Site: brandenburg
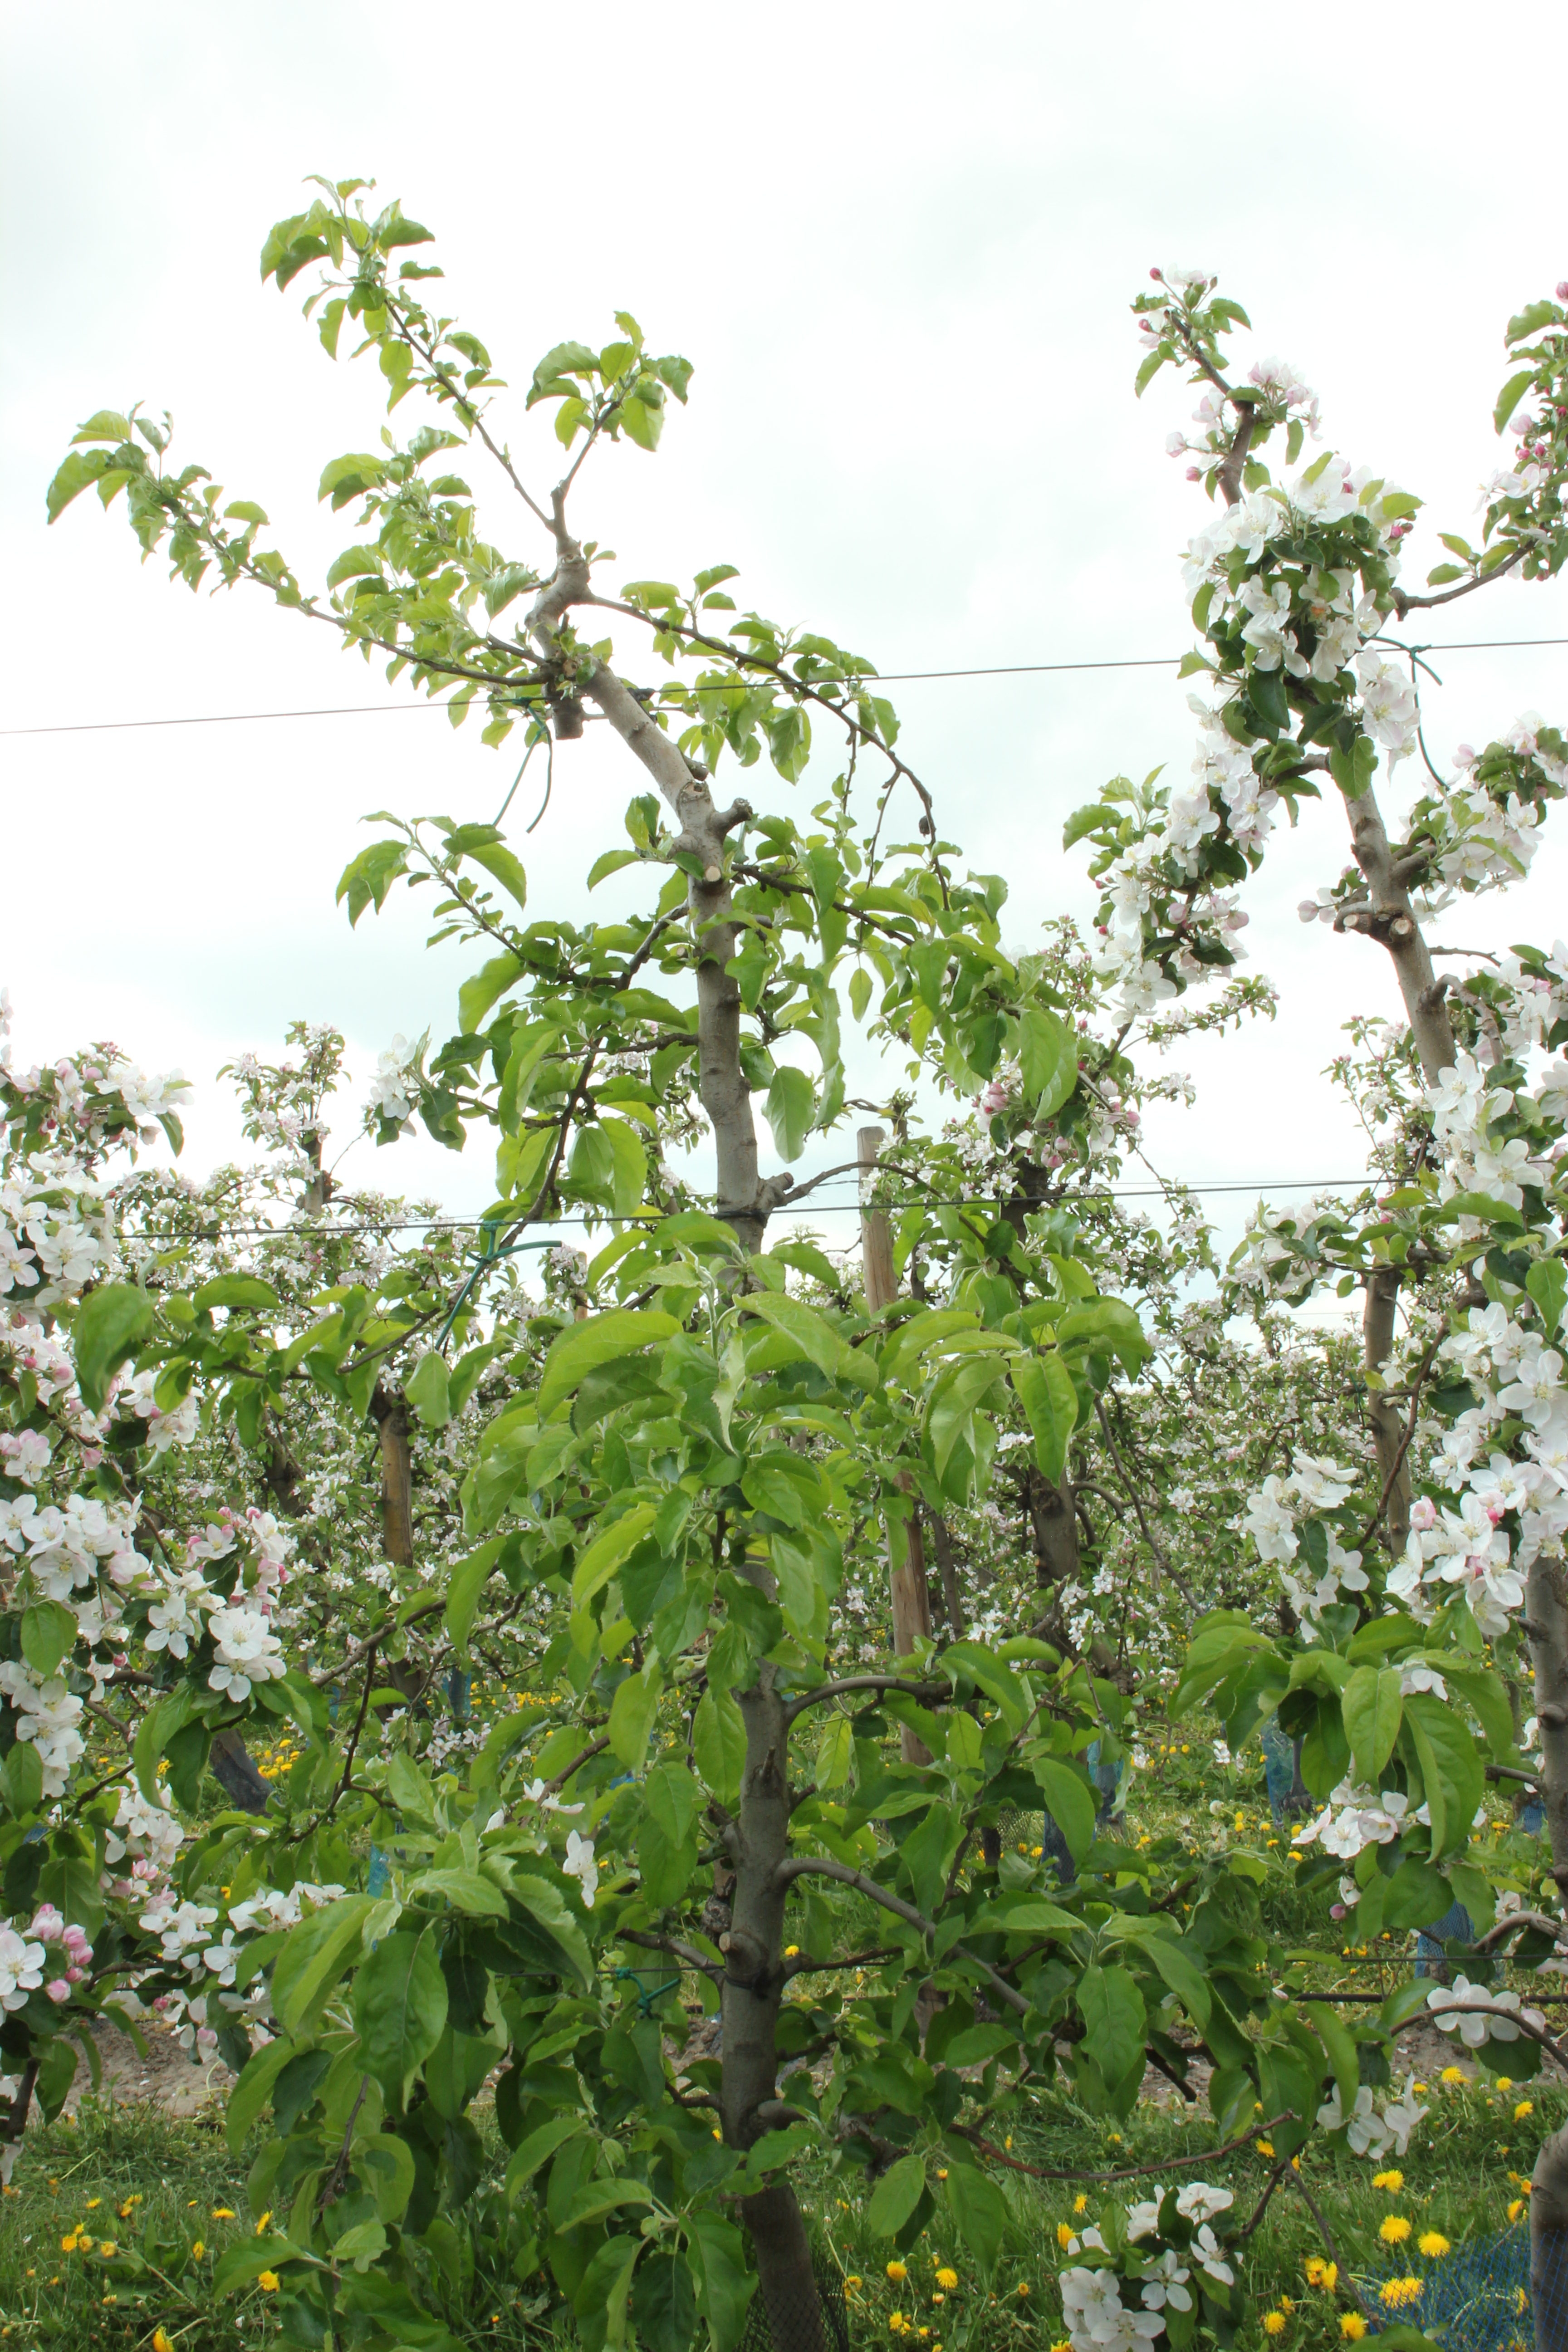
Growth stage (BBCH 65): Flowering